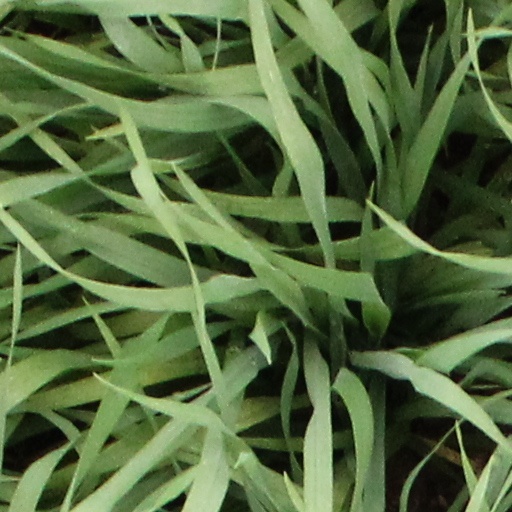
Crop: wheat